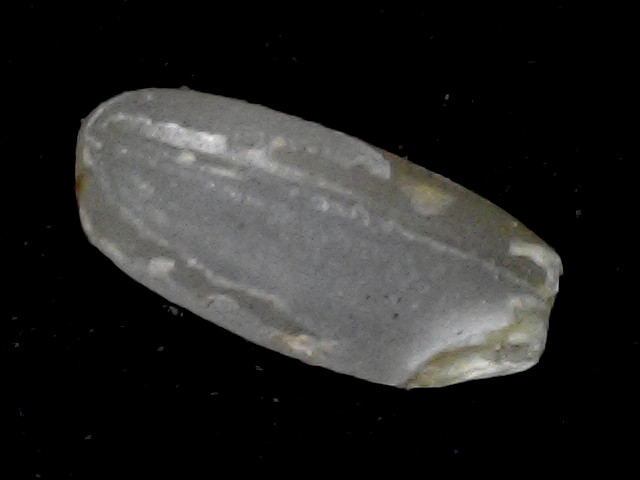
Rice variety: BD76